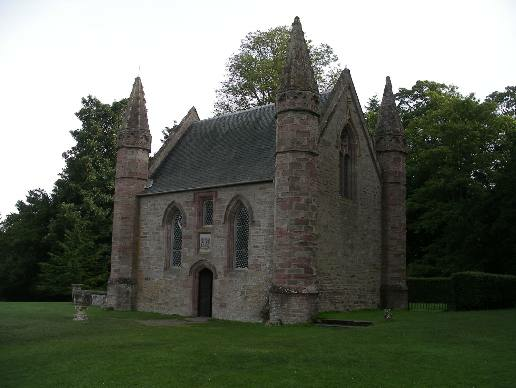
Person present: No